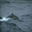
Label: dolphin